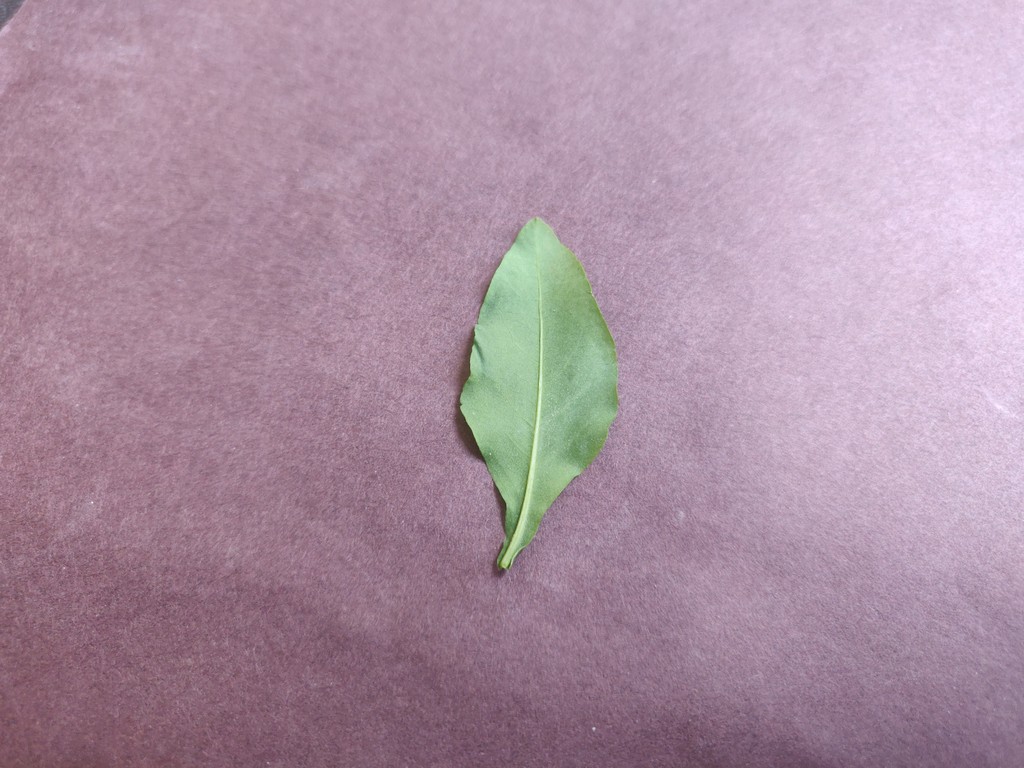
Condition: Healthy
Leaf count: single
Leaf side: back